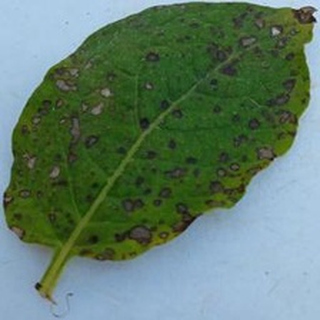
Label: potato_early_blight